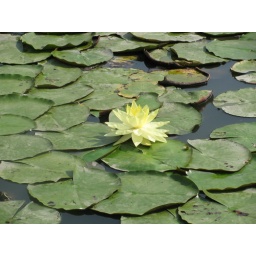
A lone water lily on lily pads in Lumphini Park, one of the few significant green spaces in the bustling city.